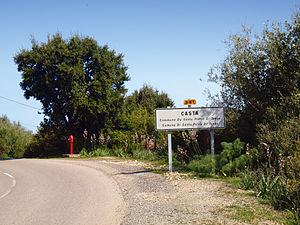
Le bord de mer corse n'est pas partout accessible par route, tant s'en faut. Mais plusieurs routes en suivent de larges fragments, et d'autres s'en approchent dans des culs-de-sac parfois longs de dizaines de kilomètres. Mises bout à bout, ces routes du bord de mer corse totalisent plus de 600 kilomètres, arpentant les environs des 1 047 kilomètres de littoral de l'île.
Santo-Pietro-di-Tenda est une commune française située dans la circonscription départementale de la Haute-Corse et le territoire de la collectivité de Corse.